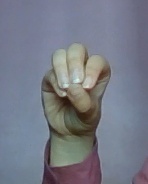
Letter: ha